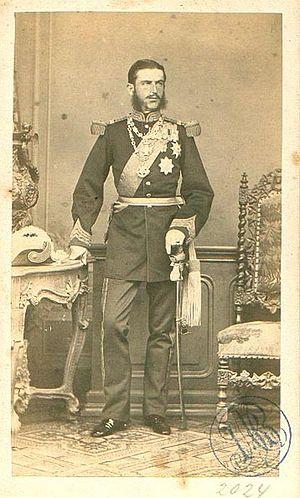
L’élection au trône de Roumanie de 1866 se produit après la déposition du prince Alexandre Jean Cuza ; elle poursuit l'objectif de donner aux principautés unies de Moldavie et de Valachie un nouveau souverain.